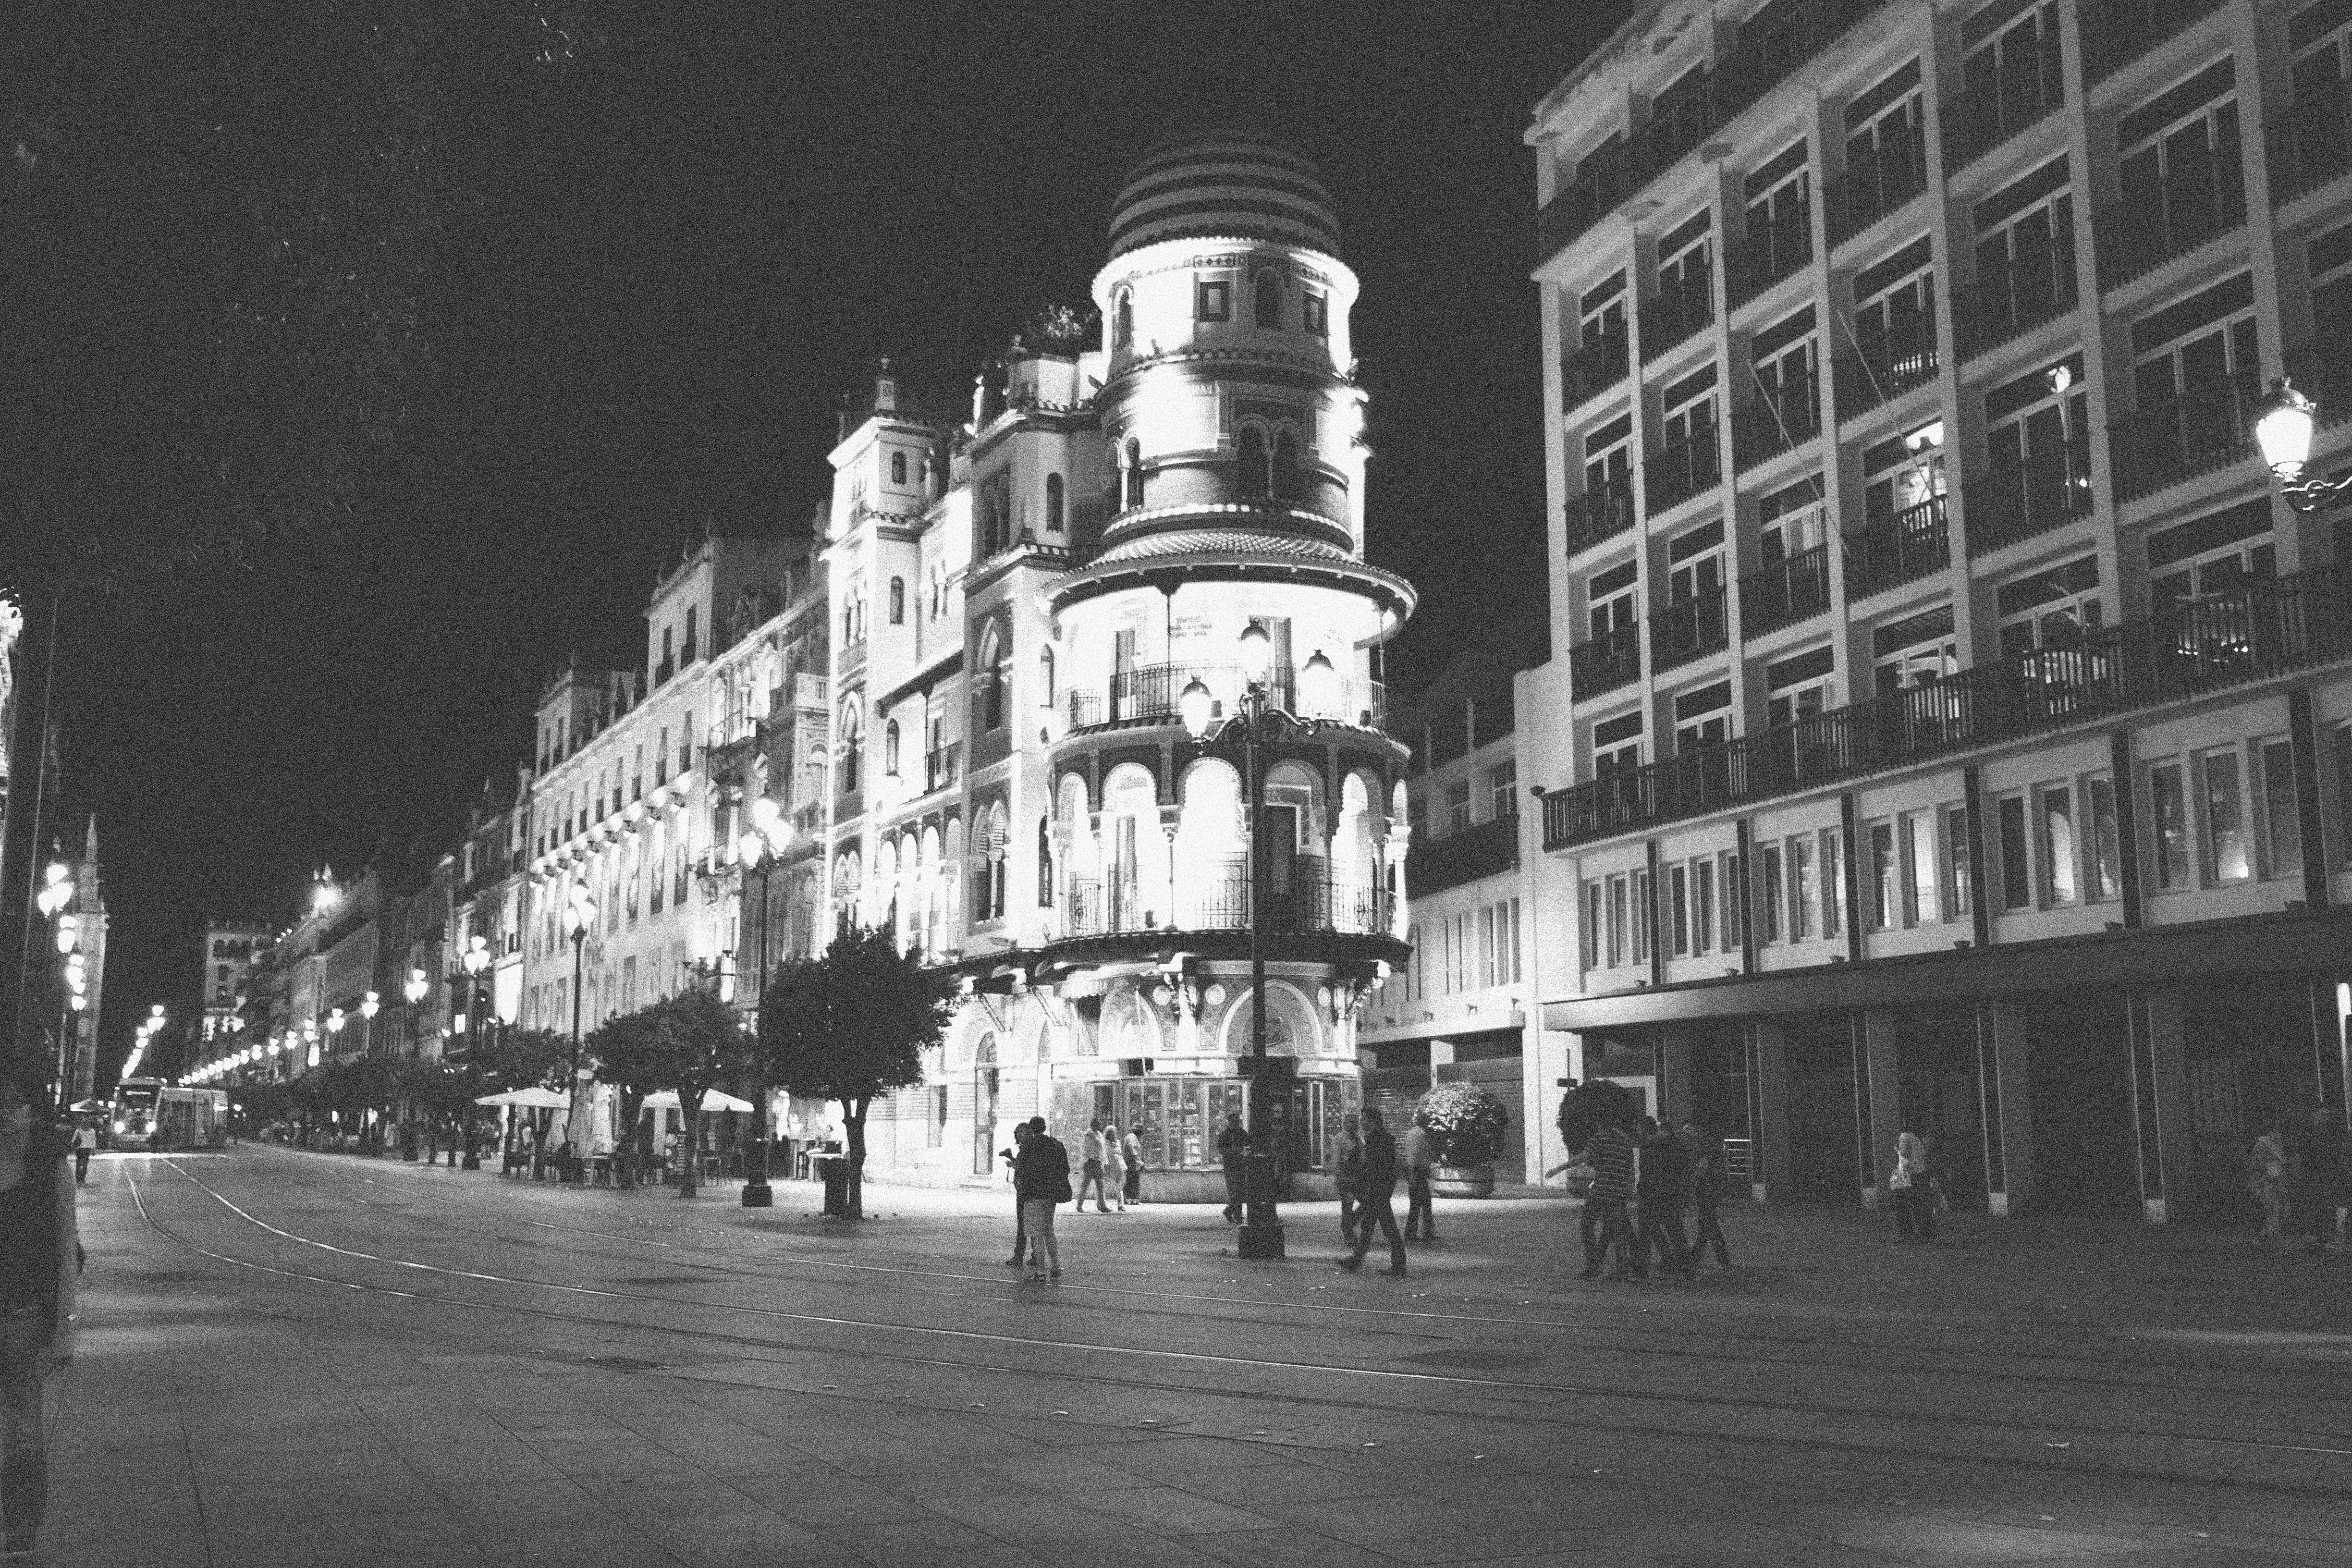
black and white, road, street, night, photography, town, city, cityscape, downtown, landmark, darkness, monochrome, lighting, infrastructure, sevilla, andalusia, metropolis, urban area, monochrome photography, human settlement